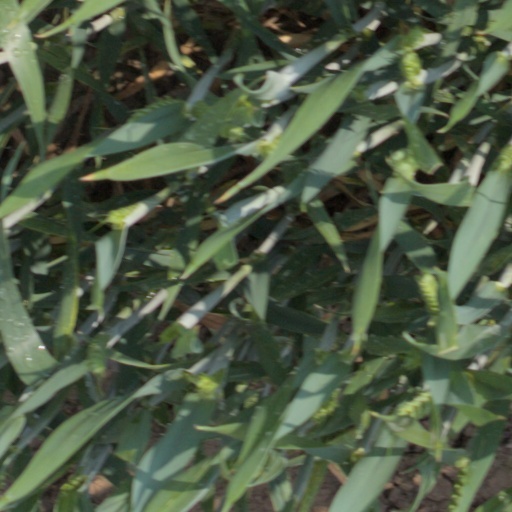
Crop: wheat